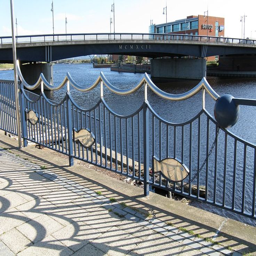
bridge and ornamental railings from the north bank uk constituent country